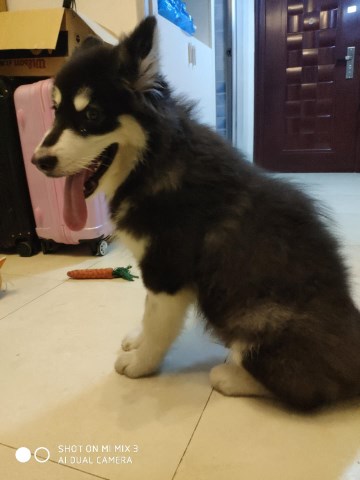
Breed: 1324-n000004-malamute